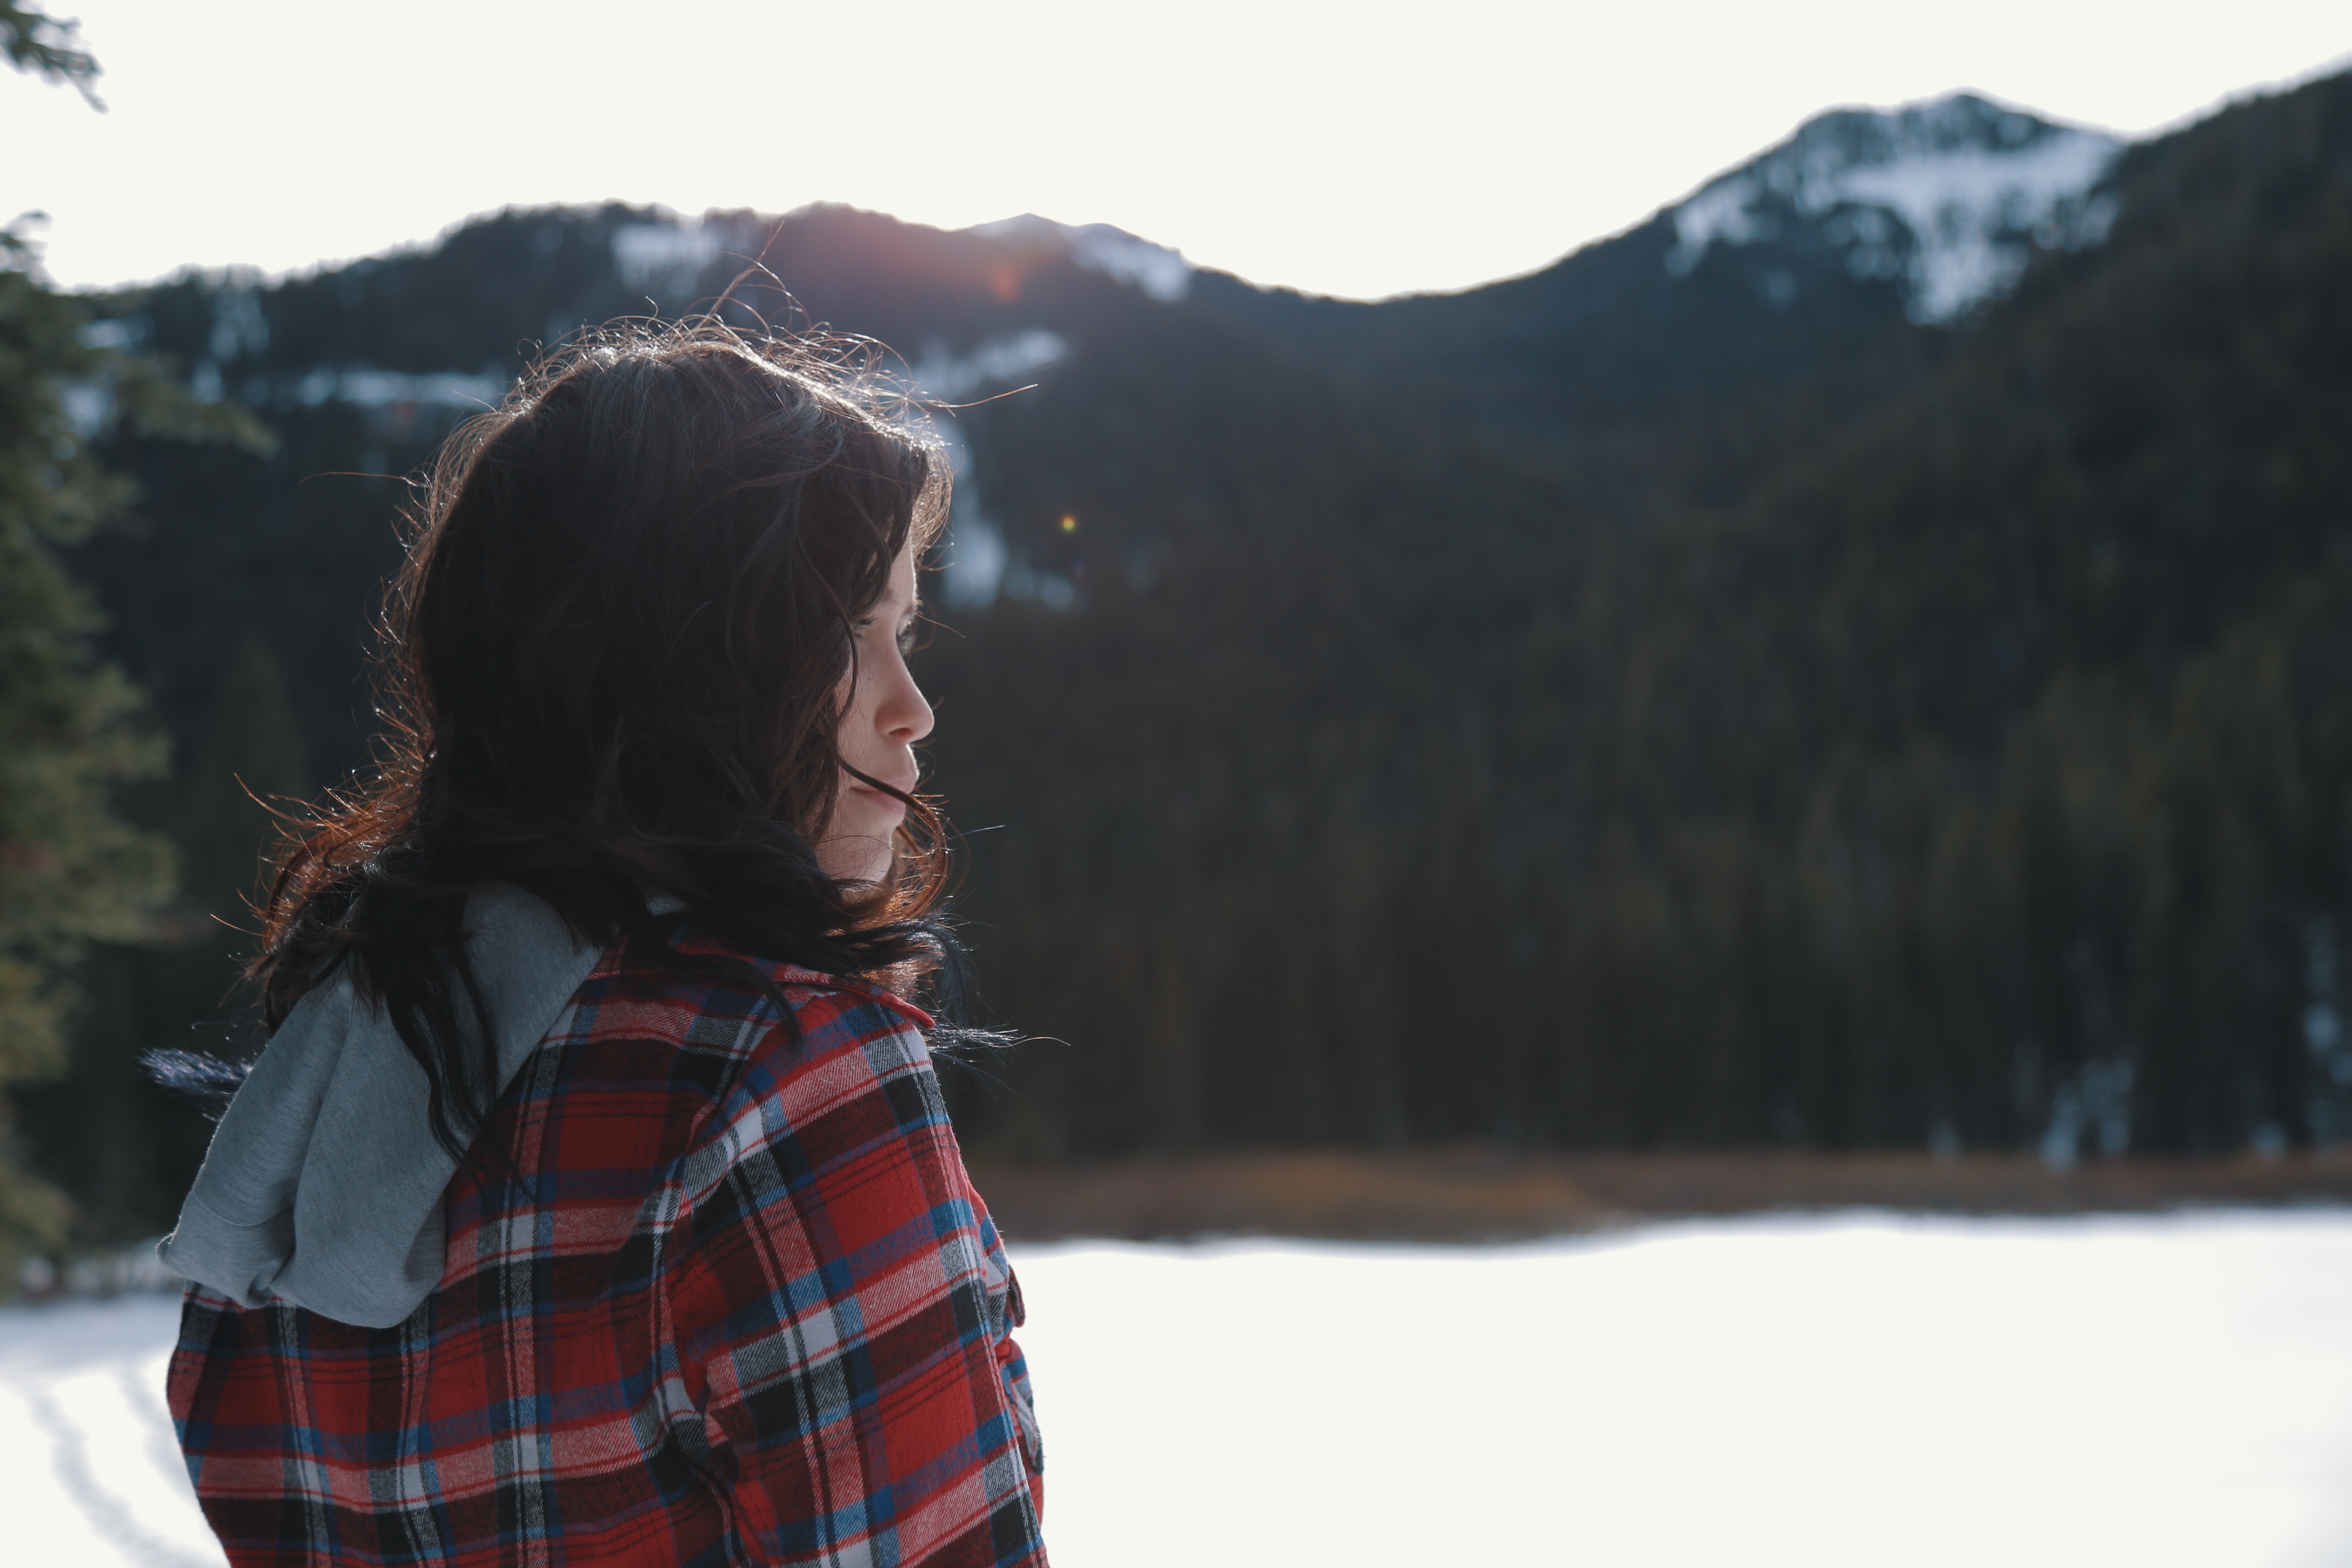
mountain, snow, winter, weather, season